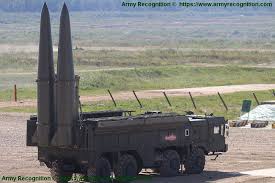
Label: Iskander